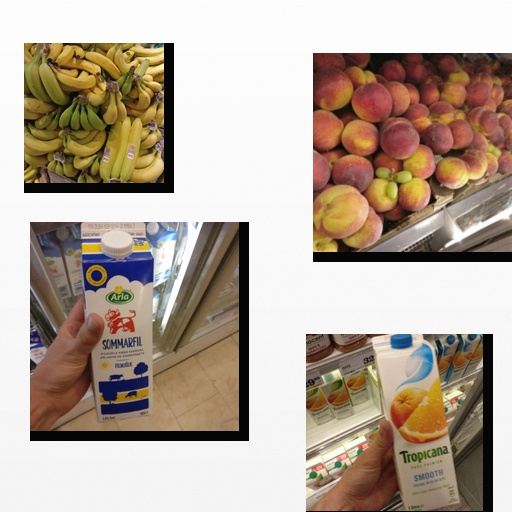
Food items: banana, peach, mixed_juice, sour_milk